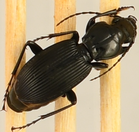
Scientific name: Pterostichus lachrymosus
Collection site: Mountain Lake Biological Station NEON (MLBS), plot MLBS_008